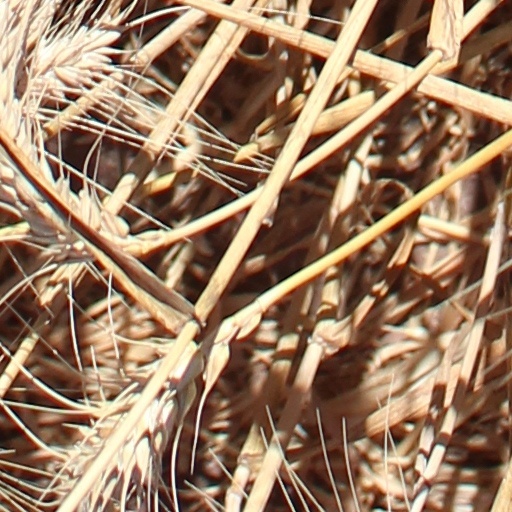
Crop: wheat